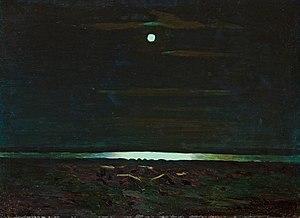
Clair de lune sur le Dniepr est un tableau paysager du peintre russe Arkhip Kouïndji, réalisé en 1880. Il est conservé au Musée russe à Saint-Pétersbourg. Ses dimensions sont de 105 × 146 cm. Le tableau représente le fleuve Dniepr par une nuit de pleine lune en été. La section éclairée du fleuve de couleur verte reflète le clair de lune. Le Dniepr traverse une plaine qui à l'horizon se confond avec le ciel sombre recouverts de quelques nuages légers. Cette toile est considérée comme la plus célèbre parmi les réalisations créatives de Kouïndji.